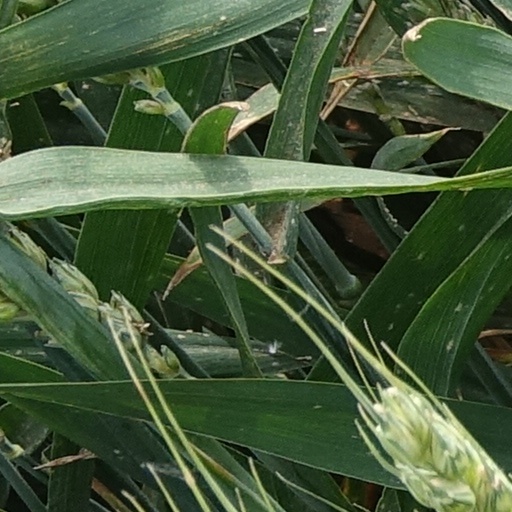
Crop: wheat